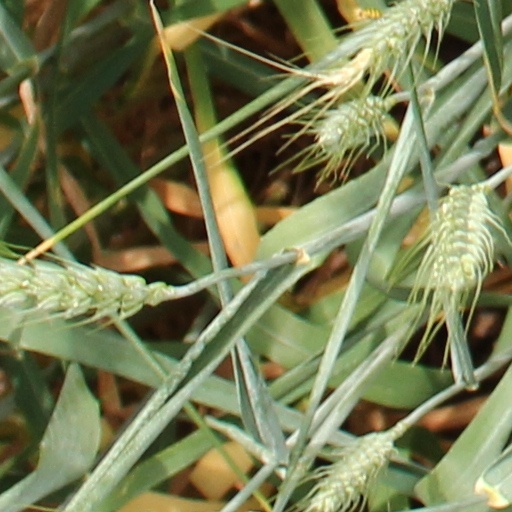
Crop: wheat